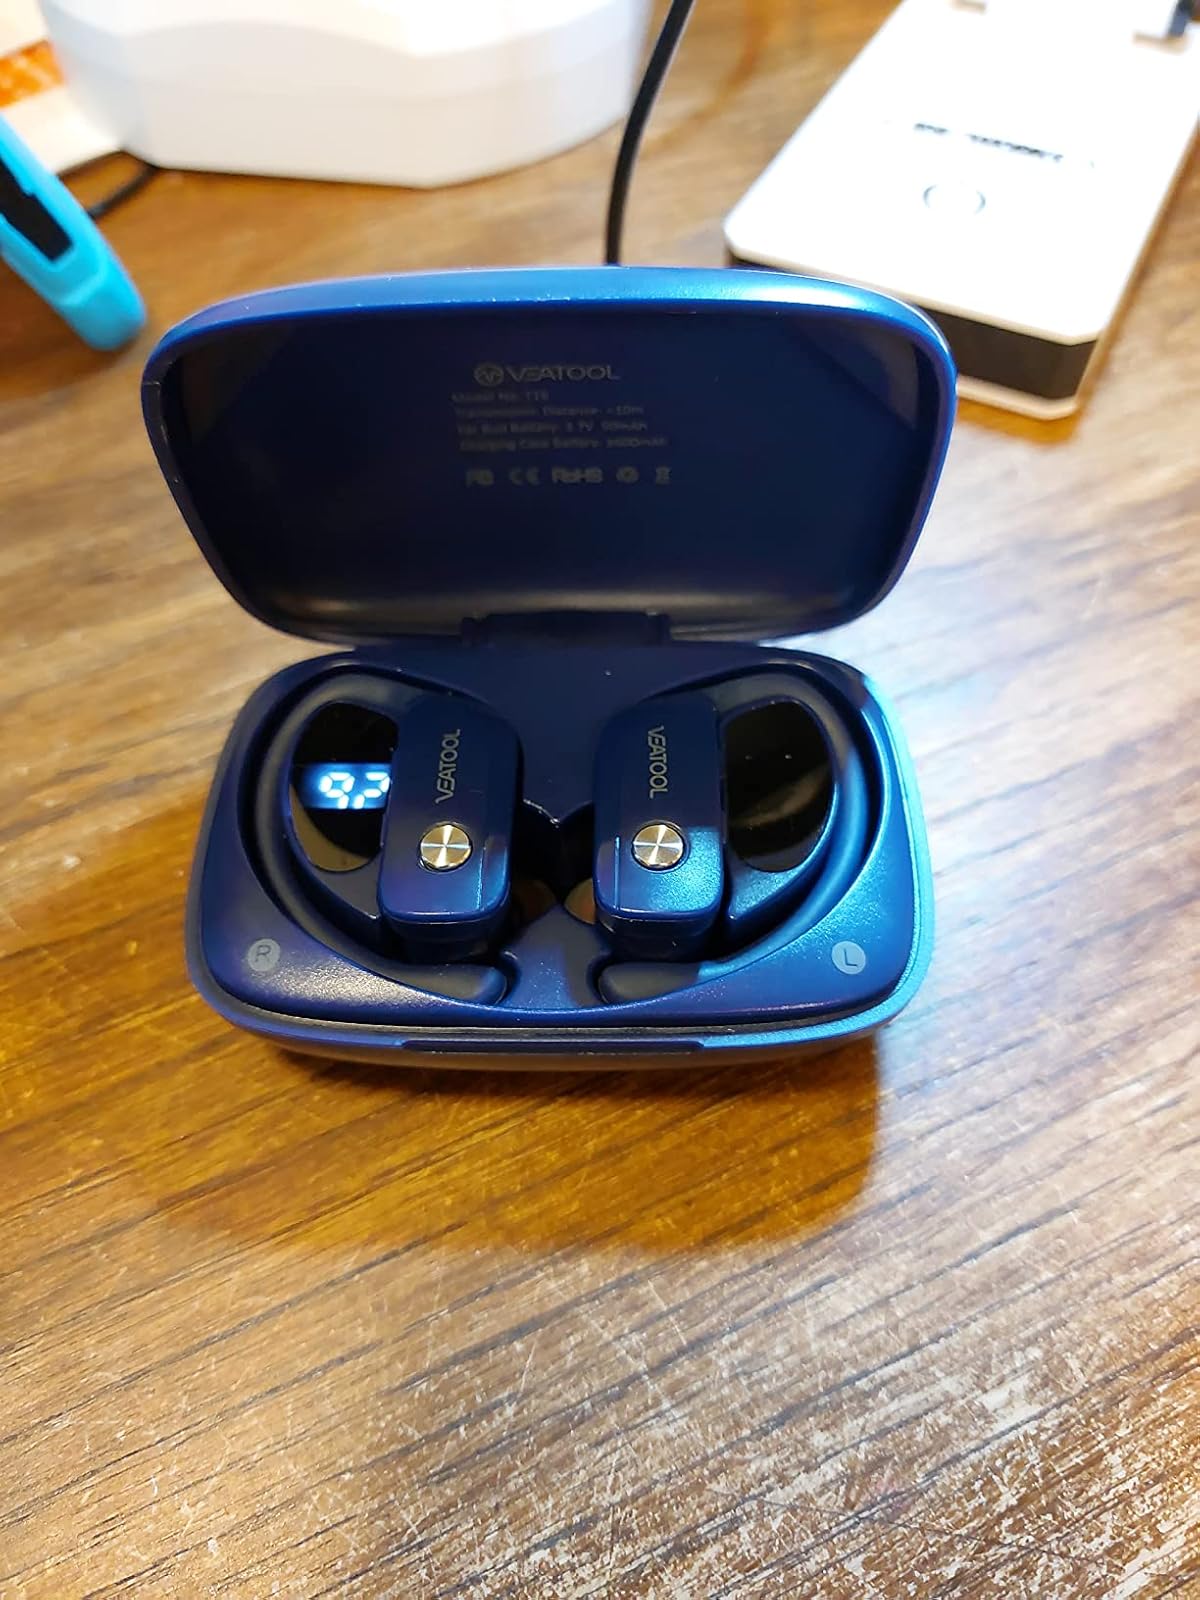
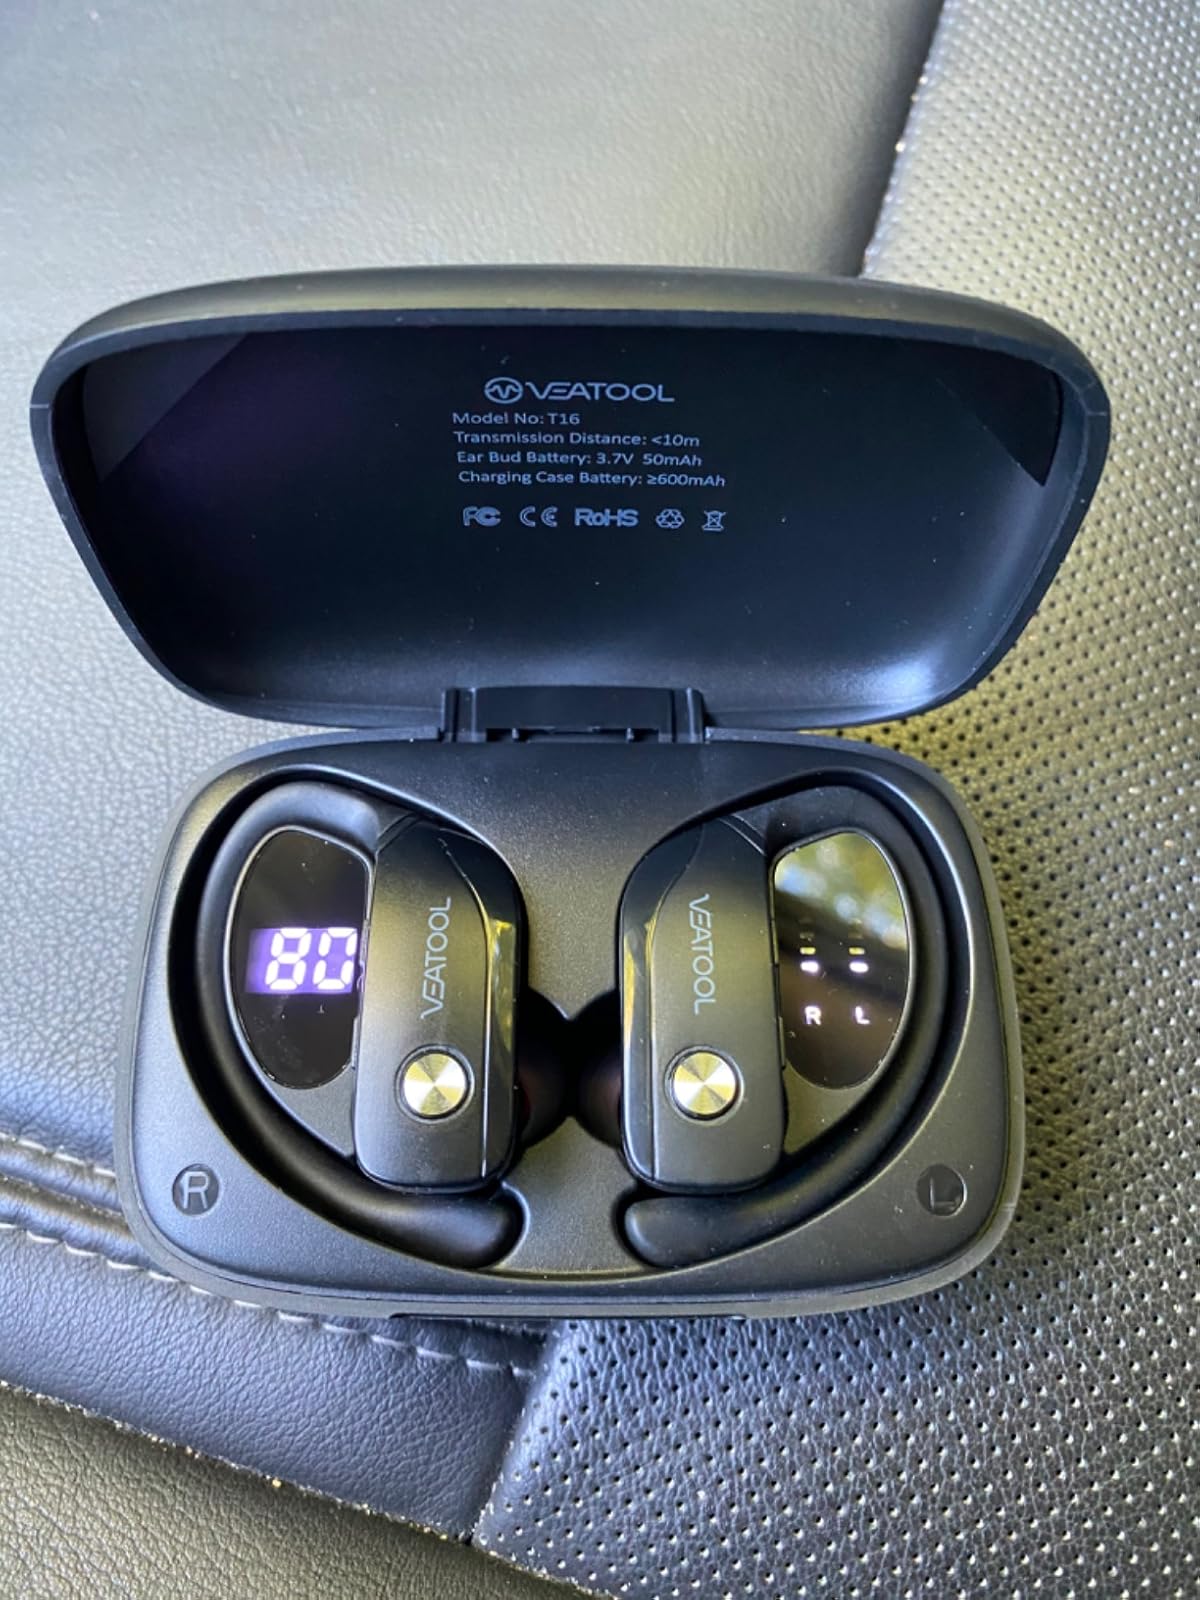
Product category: earbuds
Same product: no